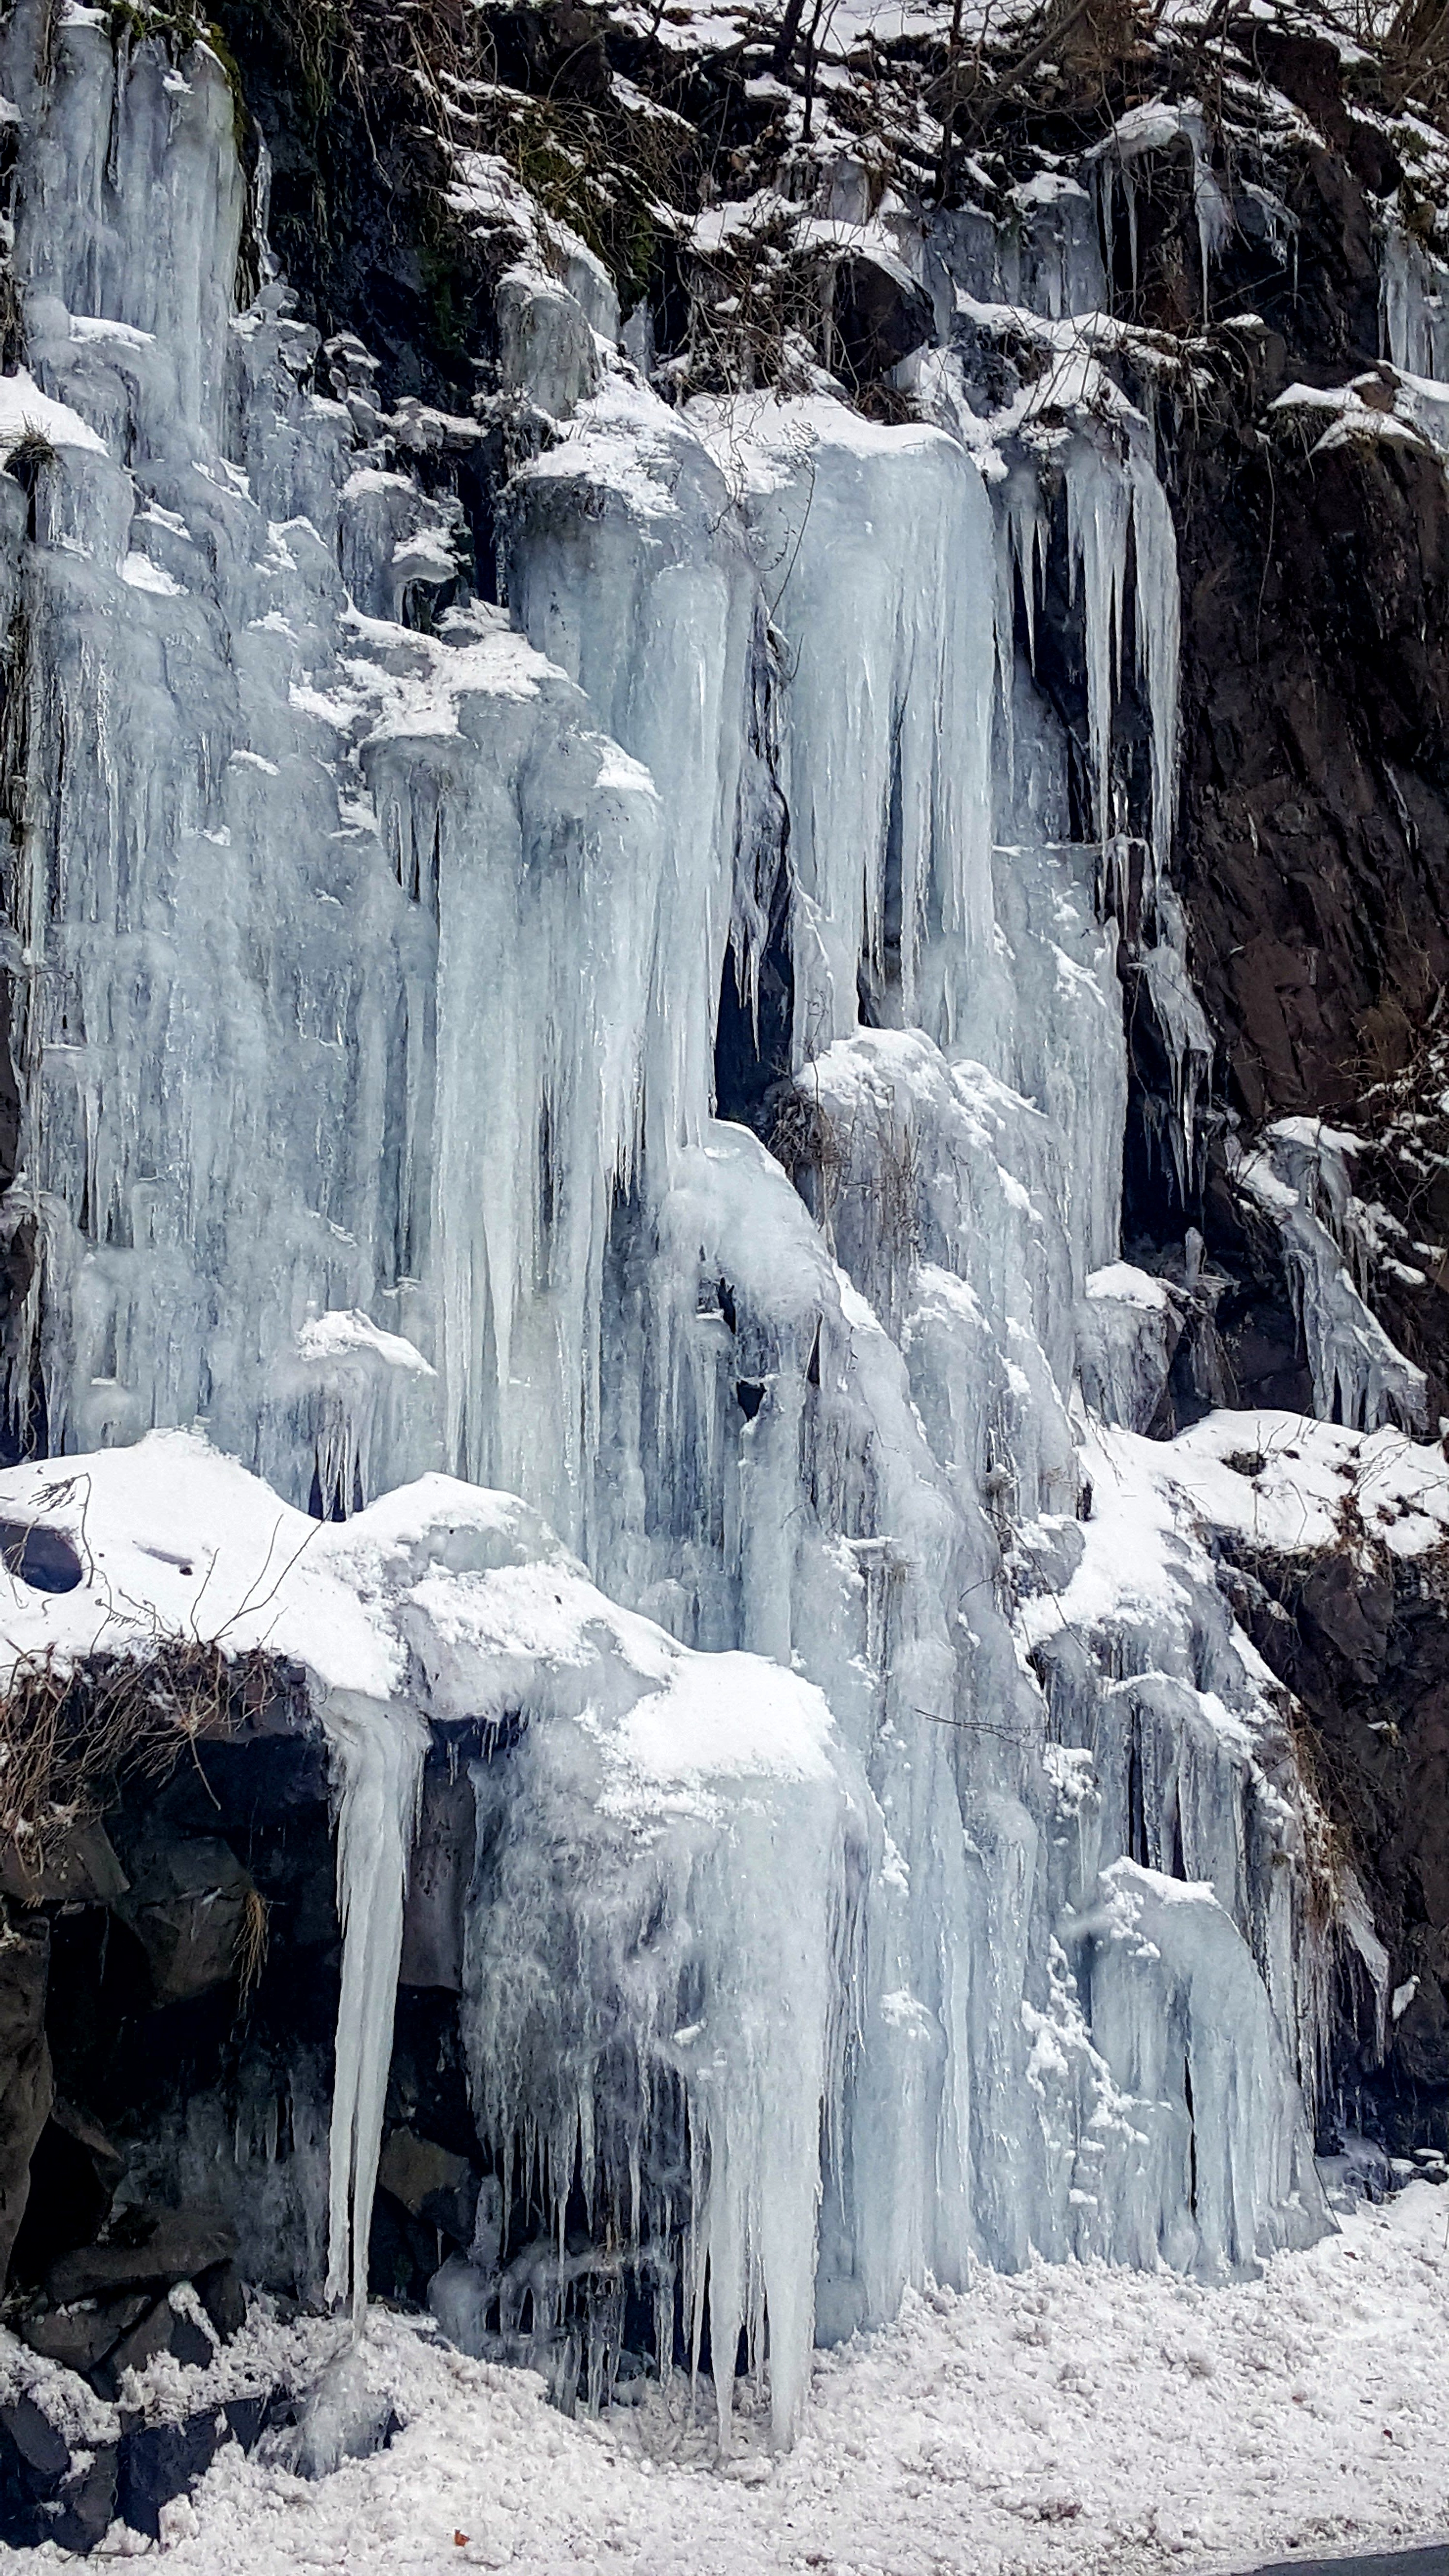
natural, icicle, ice, water, waterfall, nature, formation, winter, freezing, snow, rock, black and white, watercourse, geology, tree, water feature, photography, frost, geological phenomenon, state park, plant, national park